Celestyal Crystal

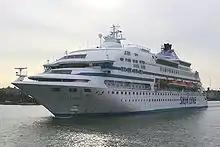
"Silja Opera" departing Helsinki sometime between 2002 and 2005

"Superstar Taurus" sailed back to Europe, and between February and June 2002 she was vastly rebuilt at Turku Repair Yard, Naantali, Finland for cruise service on the Baltic Sea. On 1 June 2002 the ship was renamed "Silja Opera" and placed under Swedish flag. "Silja Opera" (re)started cruising the Baltic Sea on 29 June 2002, with Helsinki as the starting point. She followed a similar itinerary as she had done as "Sally Albatross", making one-day cruise from Helsinki and two-night cruises to Visby, Riga (discontinued after one season) and St. Petersburg. The ship already had a reputation as a ship of bad luck amongst the public (she had after all burnt out completely once and partially sunk only a few years later, in addition to smaller mishaps), and this was not helped when in September 2003 she collided with three cargo-ships in Saint Petersburg, resulting in minor damage to all parties. Less than two months later, in almost precisely same spot, she collided with a Russian icebreaker.